Valluvar Kottam

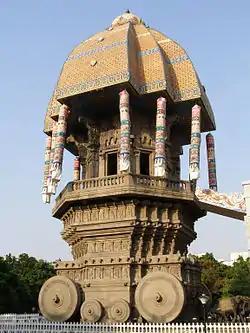

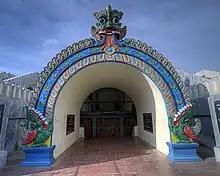
Valluvar Kottam Entrance

Valluvar Kottam is a monument in Chennai, dedicated to the classical Tamil poet philosopher Valluvar. It is the city's biggest Tamil cultural centre.